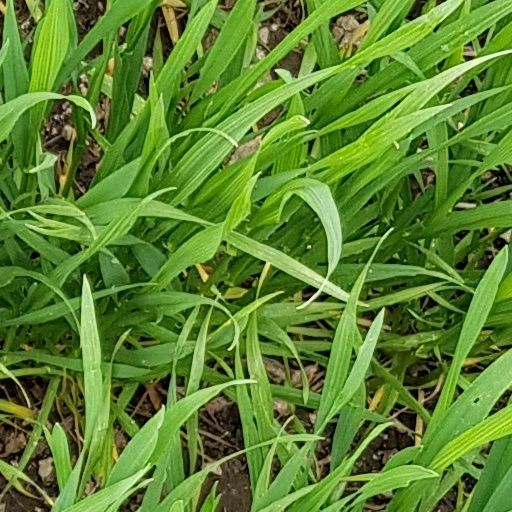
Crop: wheat